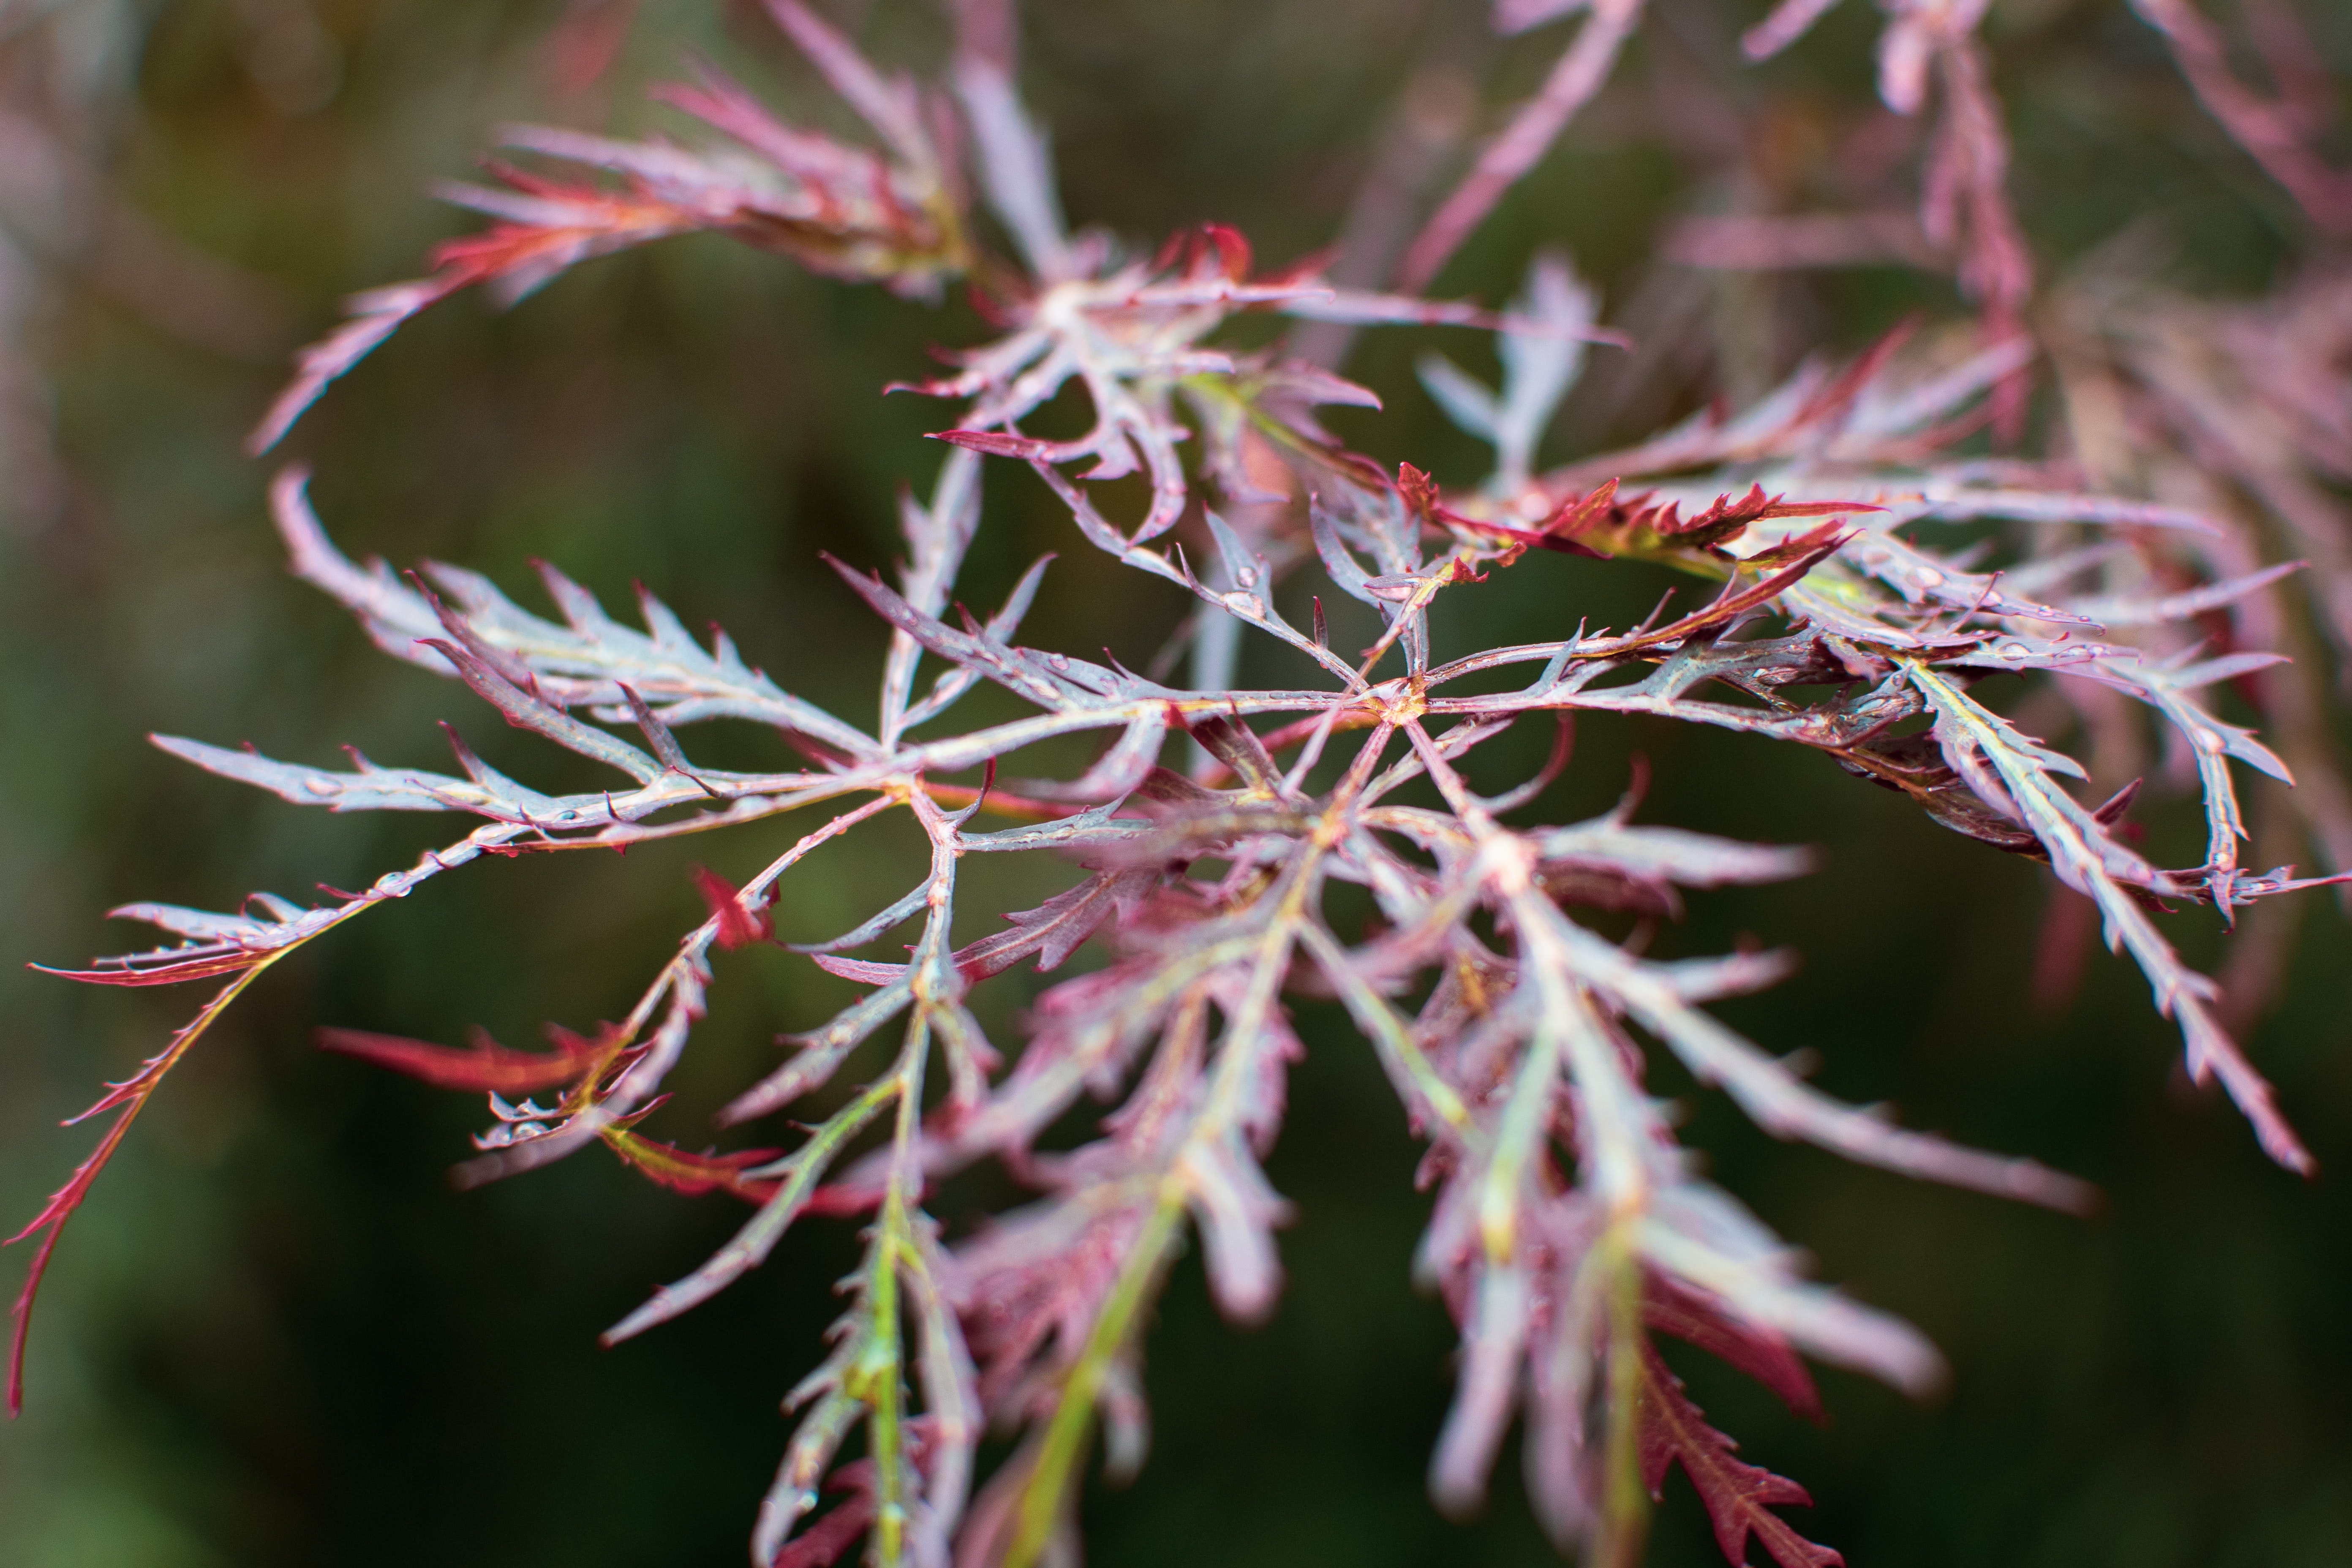
flower, plant, leaf, tree, flowering plant, terrestrial plant, plant stem, twig, maple